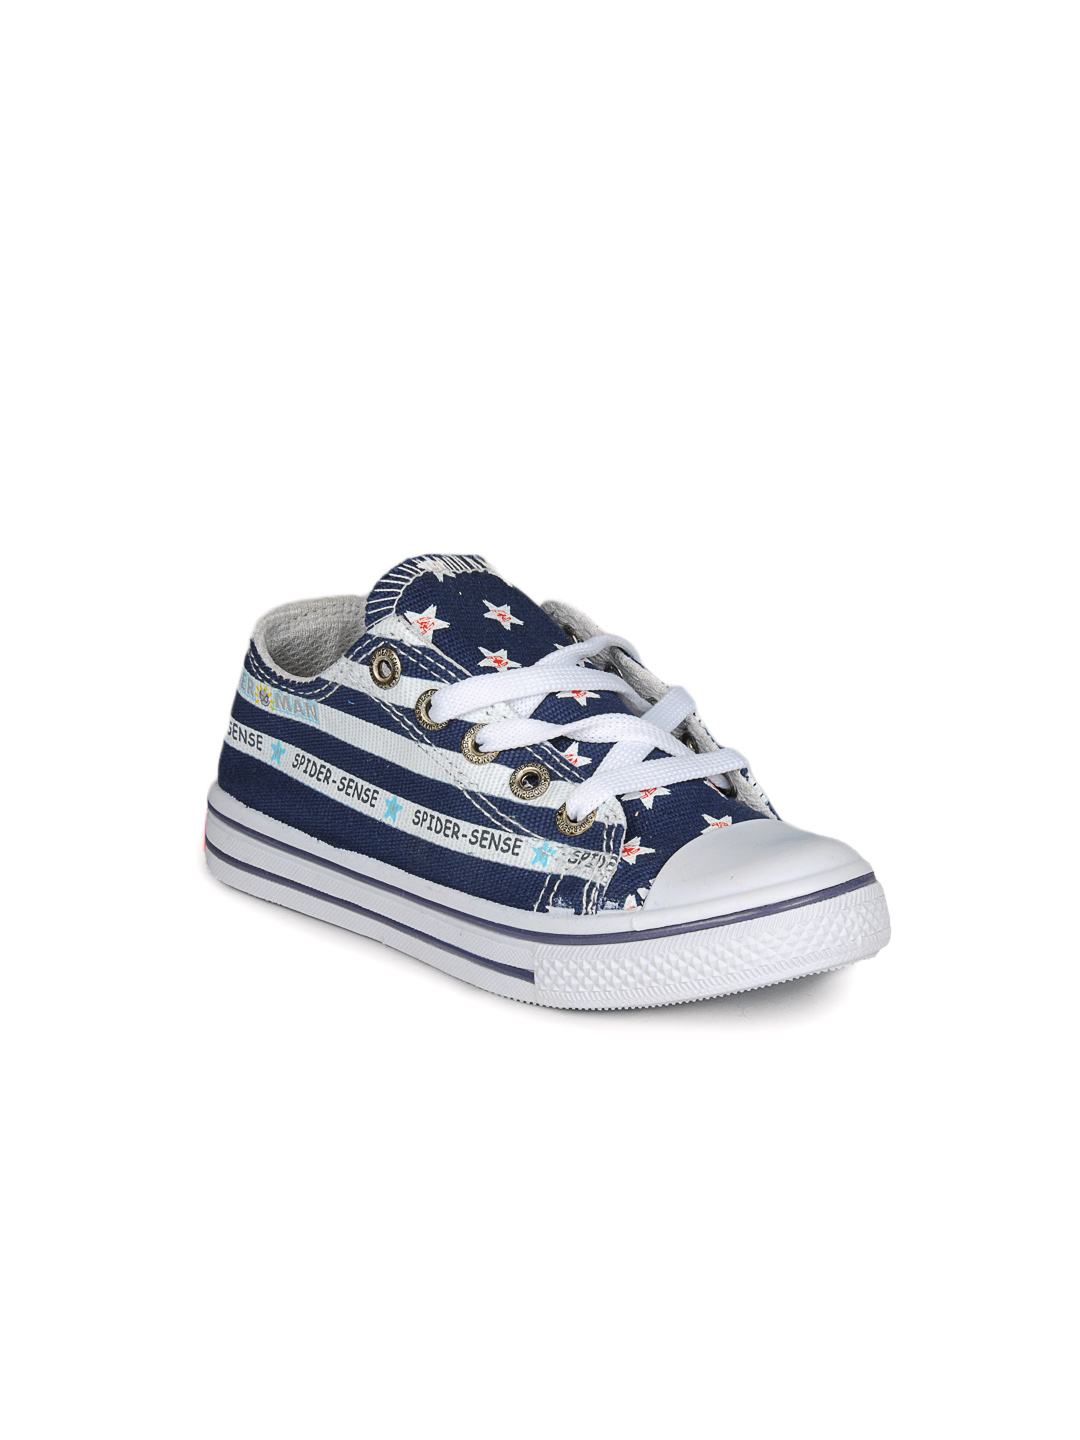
Marvel Navy Blue Boys Casual Shoes
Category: Footwear / Shoes / Casual Shoes
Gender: Boys
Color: Navy Blue
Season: Winter 2012
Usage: Casual